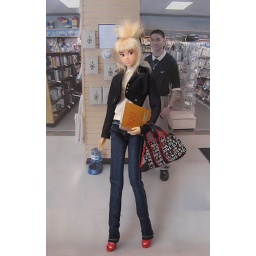
Peach is at the book store, &amp;amp; she's wearing her new cute short jacket by Hinyan.